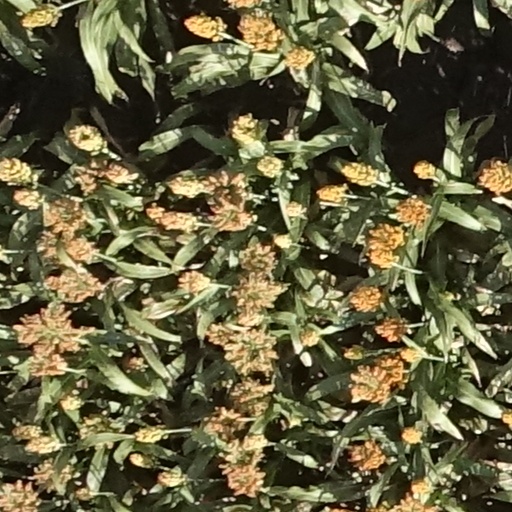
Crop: sorghum